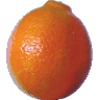
Label: Tangelo 1